Which point is corresponding to the reference point?
Reference image:
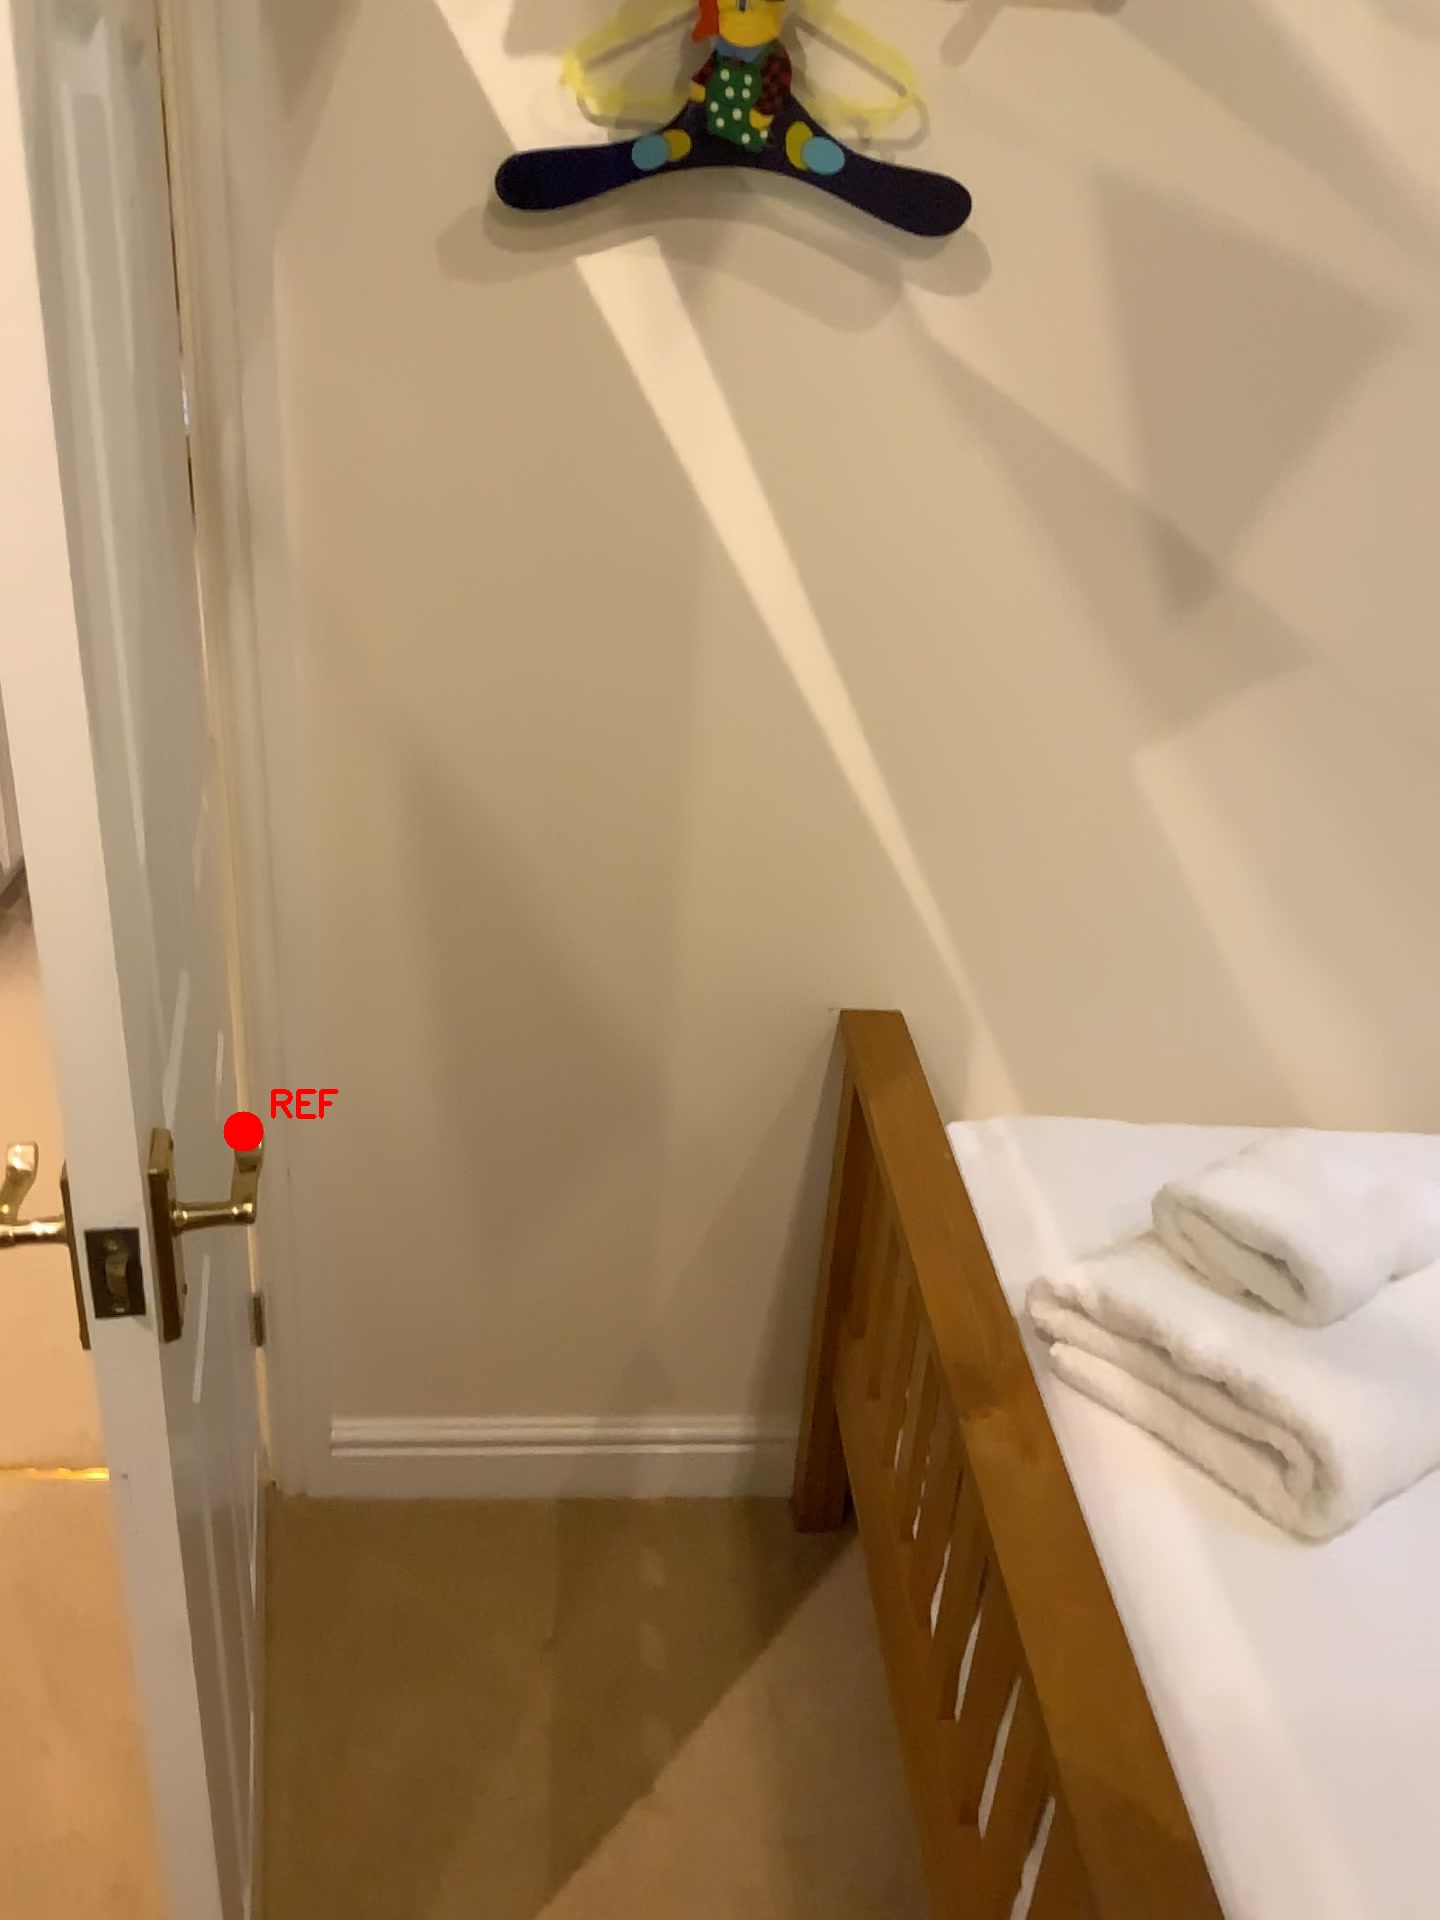
Option image:
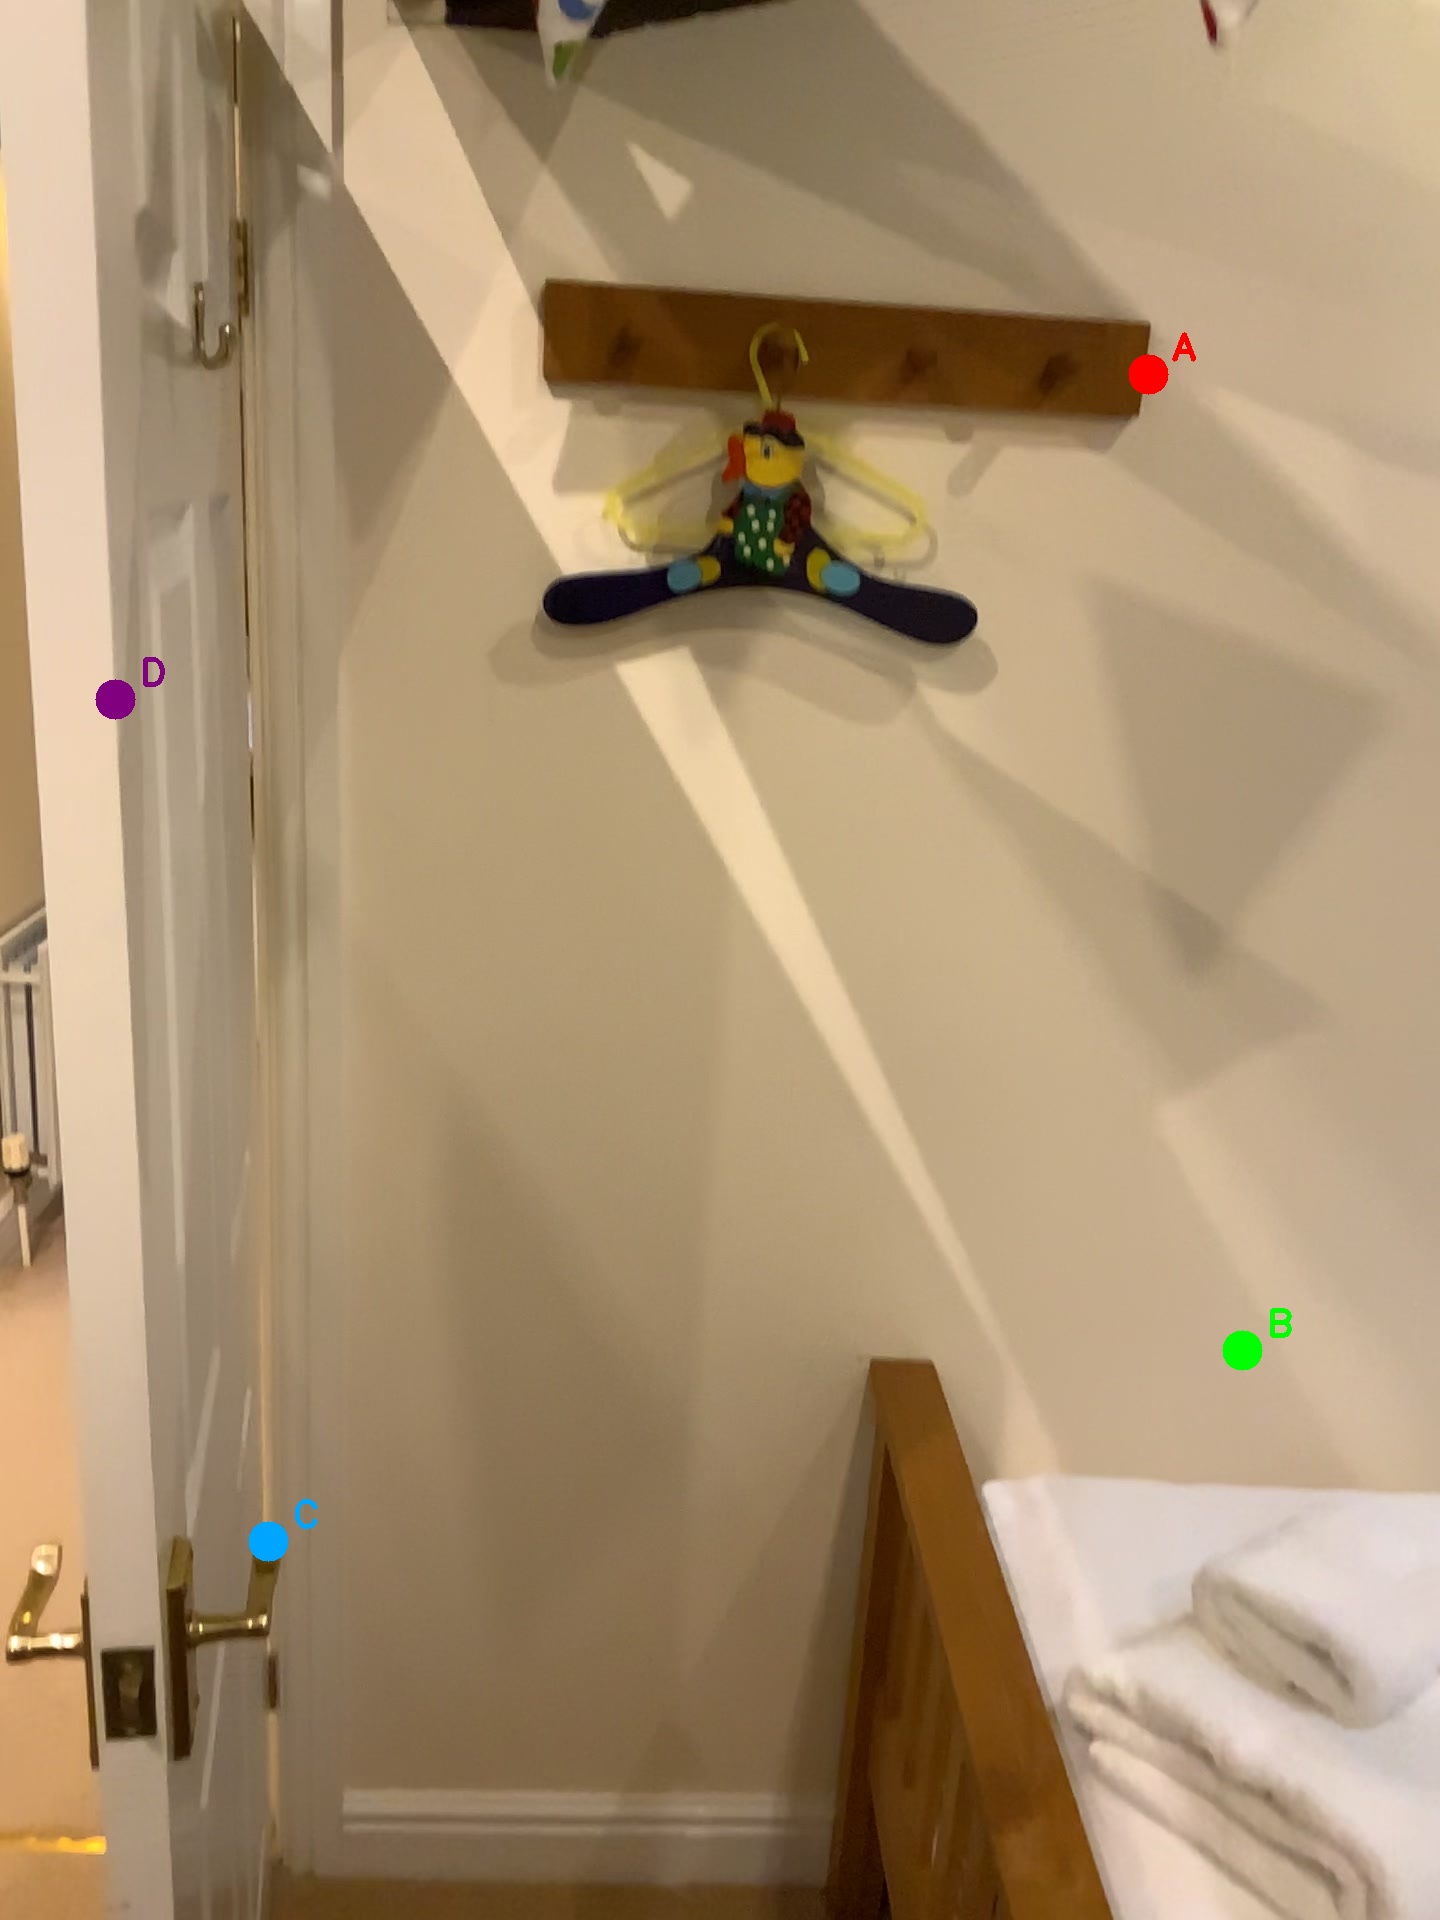
Choices:
Point A
Point B
Point C
Point D
Answer: (C)